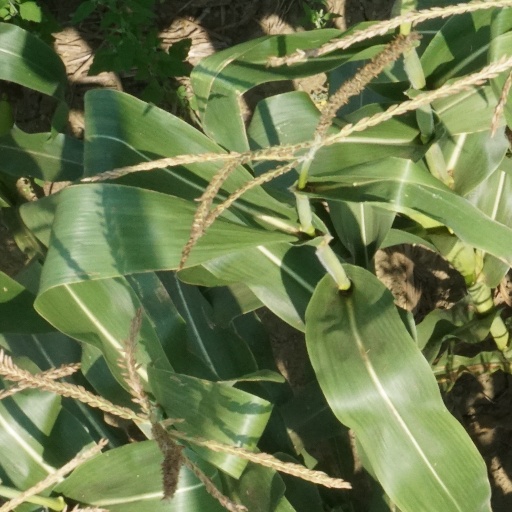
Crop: maize; corn